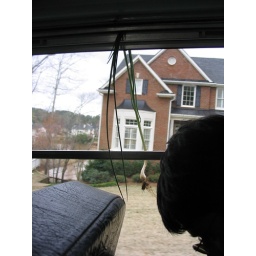
onion in the bus window